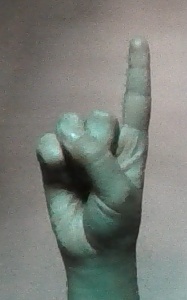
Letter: bb